Camille Saint-Saëns

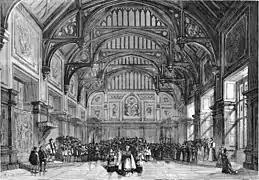
Saint-Saëns's "Henry VIII" at the Paris Opéra, 1883

While teaching at the Niedermeyer school Saint-Saëns put less of his energy into composing and performing, although an overture entitled "Spartacus" was crowned at a competition instituted in 1863 by the Société Sainte Cécile of Bordeaux. But after he left the school in 1865 he pursued both aspects of his career with vigour. In 1867 his cantata "Les noces de Prométhée" beat more than a hundred other entries to win the composition prize of the Grande Fête Internationale in Paris, for which the jury included Auber, Berlioz, Gounod, Rossini and Giuseppe Verdi. In 1868 he premiered the first of his orchestral works to gain a permanent place in the repertoire, his Second Piano Concerto. Playing this and other works he became a noted figure in the musical life of Paris and other cities in France and abroad during the 1860s.